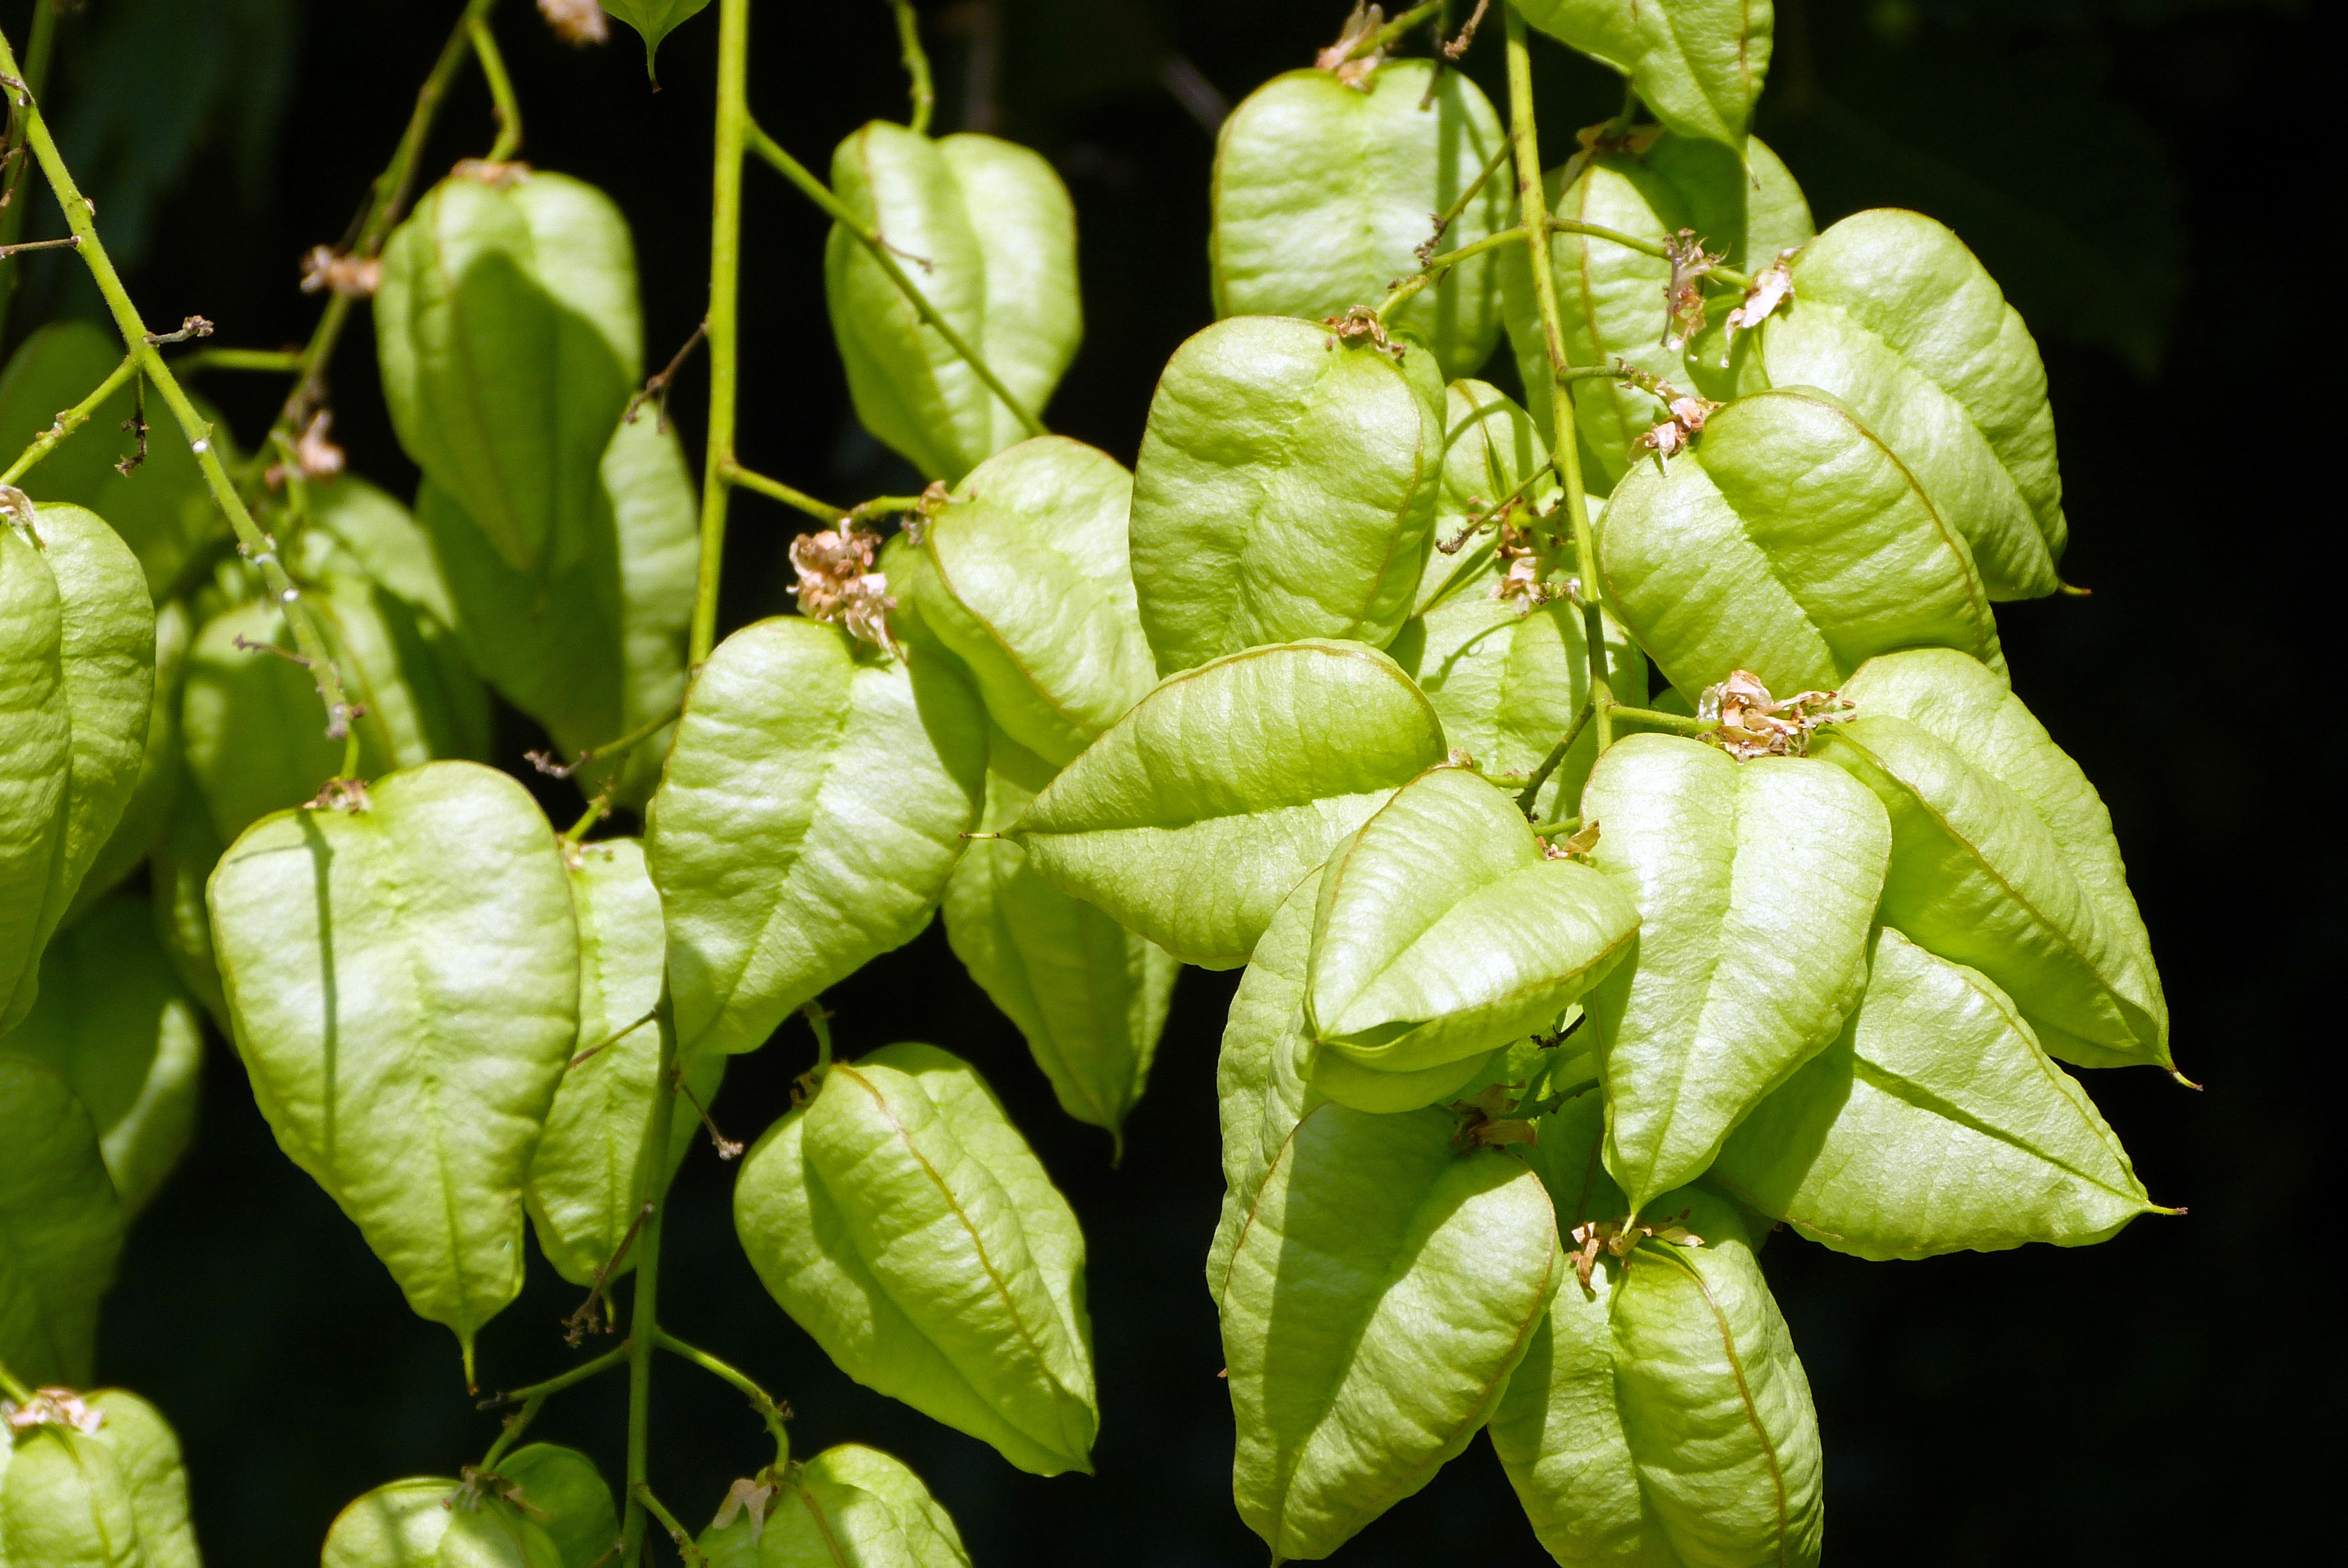
nature, plant, leaf, flower, food, green, produce, vegetable, botany, garden, flora, plants, peppers, fruits, physalis, macro photography, flowering plant, humulus lupulus, land plant